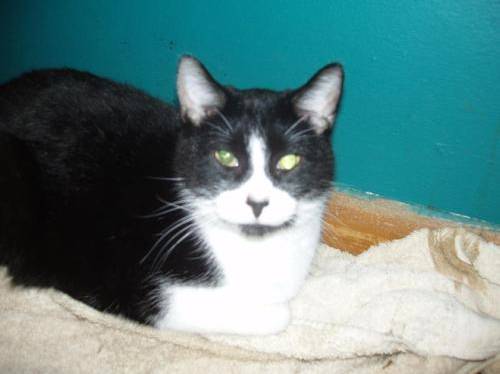
Label: cat